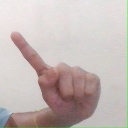
अक्षर: ए